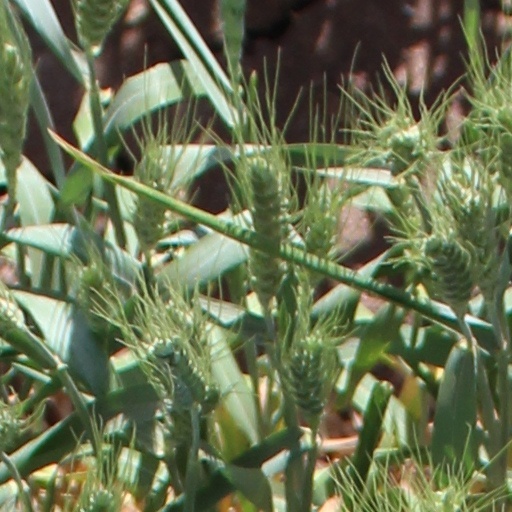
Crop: wheat